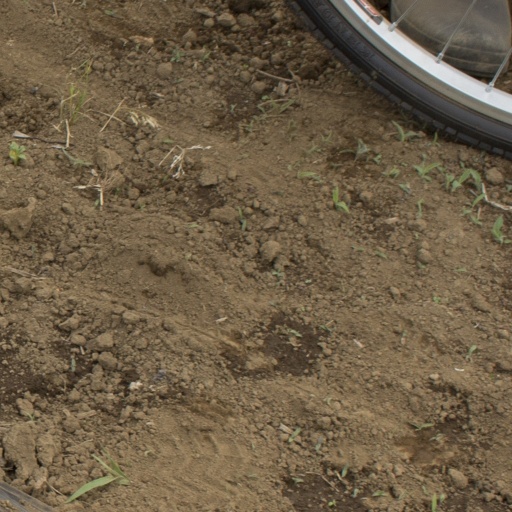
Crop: Jerusalem artichoke